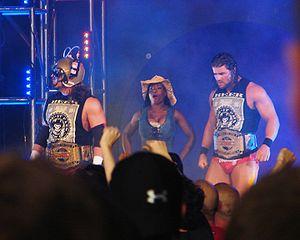
Beer Money, Inc. est une équipe de catcheurs composée de James Storm et Bobby Roode à la Total Nonstop Action Wrestling.